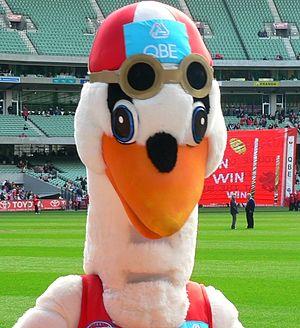
Les Sydney Swans sont une équipe de football australien jouant en AFL et située à Sydney, Nouvelle-Galles du Sud.